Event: Ecuador Earthquake
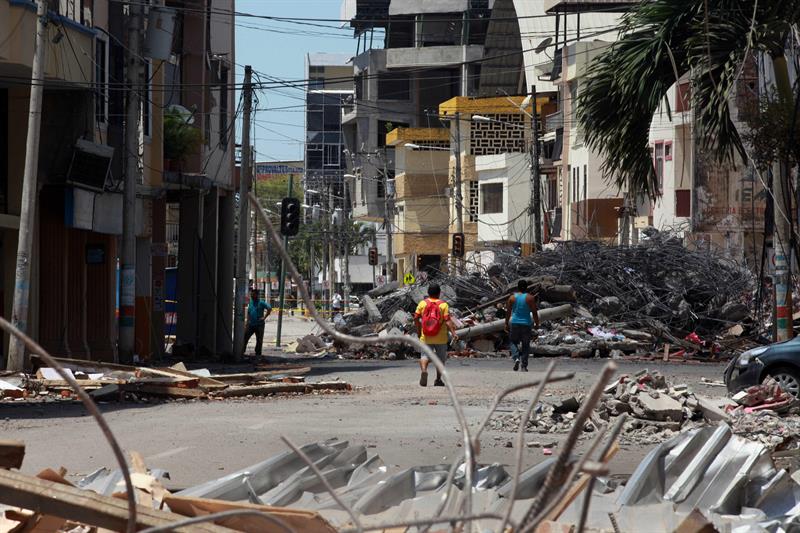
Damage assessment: damage